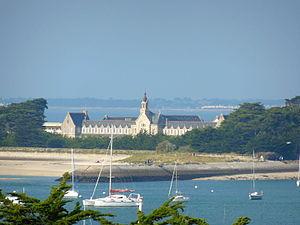
Centre héliomarin de Pen-Bron (La Turballe), vu du Mont-Esprit situé sur la commune du croisic
La Turballe est une commune de l'Ouest de la France, située dans le département de la Loire-Atlantique, en région Pays de la Loire. Faisant partie du pays de Guérande, un des pays traditionnels de Bretagne, elle se situe historiquement en Bretagne.
La pointe de Pen-Bron est une presqu'île française située sur le territoire de la commune de La Turballe, dans le département de la Loire-Atlantique en région Pays de la Loire.
Le centre marin de Pen-Bron est un ancien établissement sanitaire situé dans la commune de La Turballe, dans le département français de la Loire-Atlantique. Appartenant au service public hospitalier, il était spécialisé en réadaptation fonctionnelle, dans le cadre du traitement d'affections du système nerveux et de l'appareil locomoteur.
L'urbanisme et l'architecture balnéaires en pays de Guérande — territoire situé sur le littoral atlantique français, au nord de l'embouchure de la Loire — sont le résultat d'un mouvement qui s'établit à partir de la seconde moitié du XIXᵉ siècle, puis s'amplifie et se diversifie au cours du XXᵉ siècle.